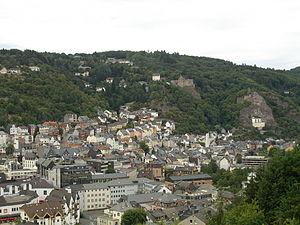
Idar-Oberstein est une ville du district de Birkenfeld, en Rhénanie-Palatinat. La ville sans association est le résultat de réformes administratives et structurelles approfondies des années 1933, 1969 et 1970. La ville de pierres précieuses et de garnison compte près de 30 000 habitants, la municipalité la plus peuplée du district et un centre. Depuis 2016, la municipalité s'intitule village du parc national